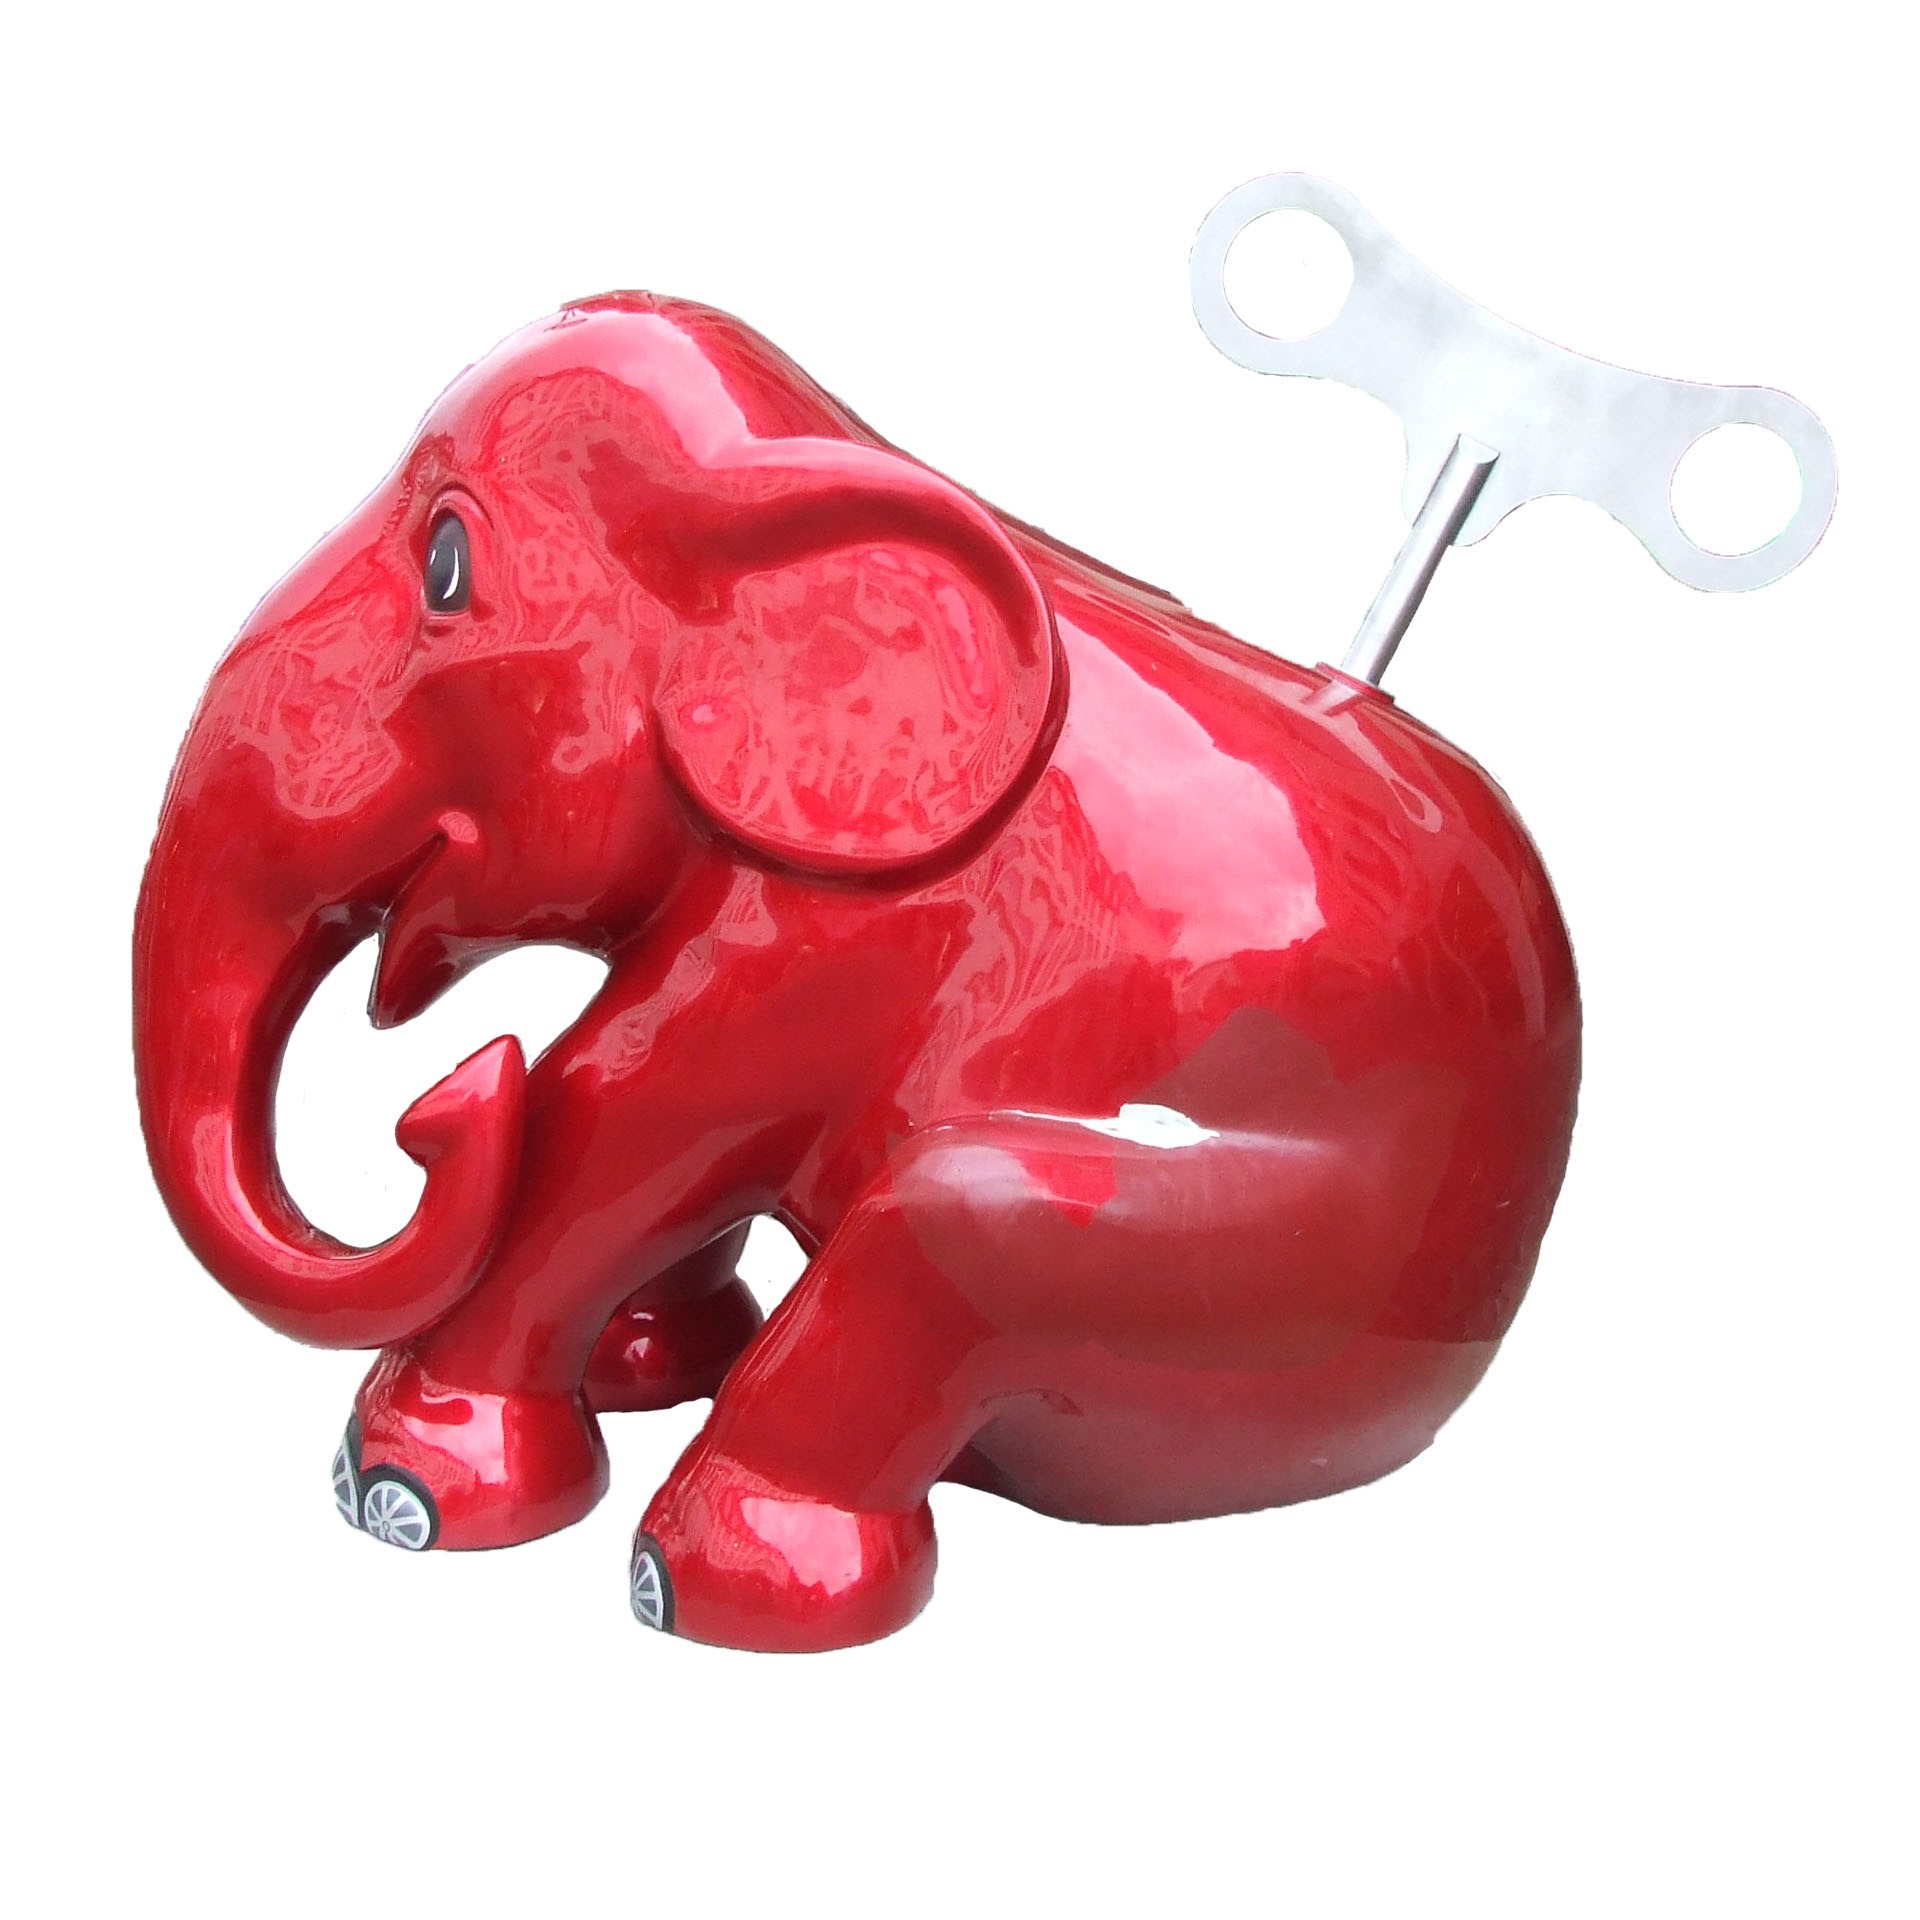
ear, mouth, human body, art, organ, tooth, elephant parade trier, red elephant